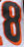
Number: 8